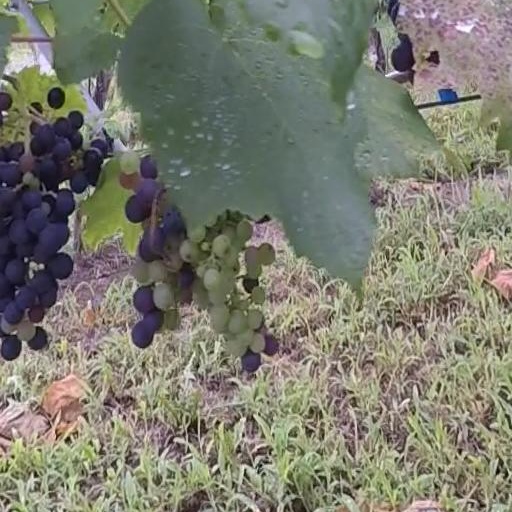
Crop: grape